Religion in Pristina

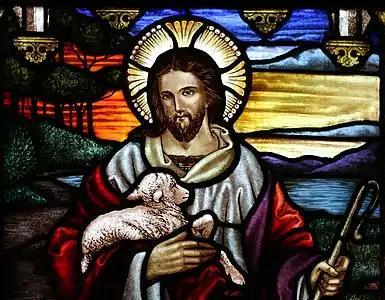
Stained glass Illustrates Jesus' description of himself "I am the Good Shepherd" (from the Gospel of John, chapter 10, verse 11). This version of the image shows a close up of the key features of the scene.

There are only approximately about three percent of people in Pristina of who are still Roman Catholic even through all the centuries of Ottoman rule. During the period when there were many changes made regarding religion, the second half of the 16th century to the end of the 18th century, many people kept and continued to accept Catholic rites in private. They banned this from the year 1703. (31) But still in 1845 a large percentage of Pristina's population who were Muslims continued to say they were Catholics so they would not have to enlist for state service, which was compulsory, and as late as 1845 significant numbers of people who had passed as Muslims declared themselves to be Catholics, to avoid conscription. Mother Teresa, whose parents were possibly from Kosovo, saw the vision which decided her upon her religious vocation at the Church of the Black Madonna at Letnica in Kosovo. The central boulevard in Pristina is named after her. The central boulevard in Pristina is named after her. A Catholic Cathedral was consecrated in Pristina in 2011, having been built on land donated by the municipality. There were widespread, though unconfirmed, rumours that President Ibrahim Rugova had been baptised a Catholic before his death in 2006.